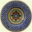
Label: plate